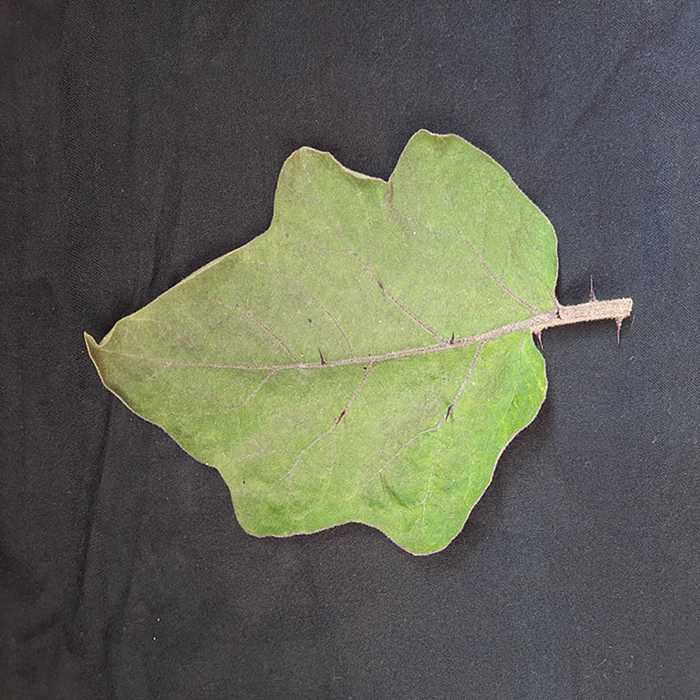
Plant: Eggplant
Label: Eggplant fresh leaf